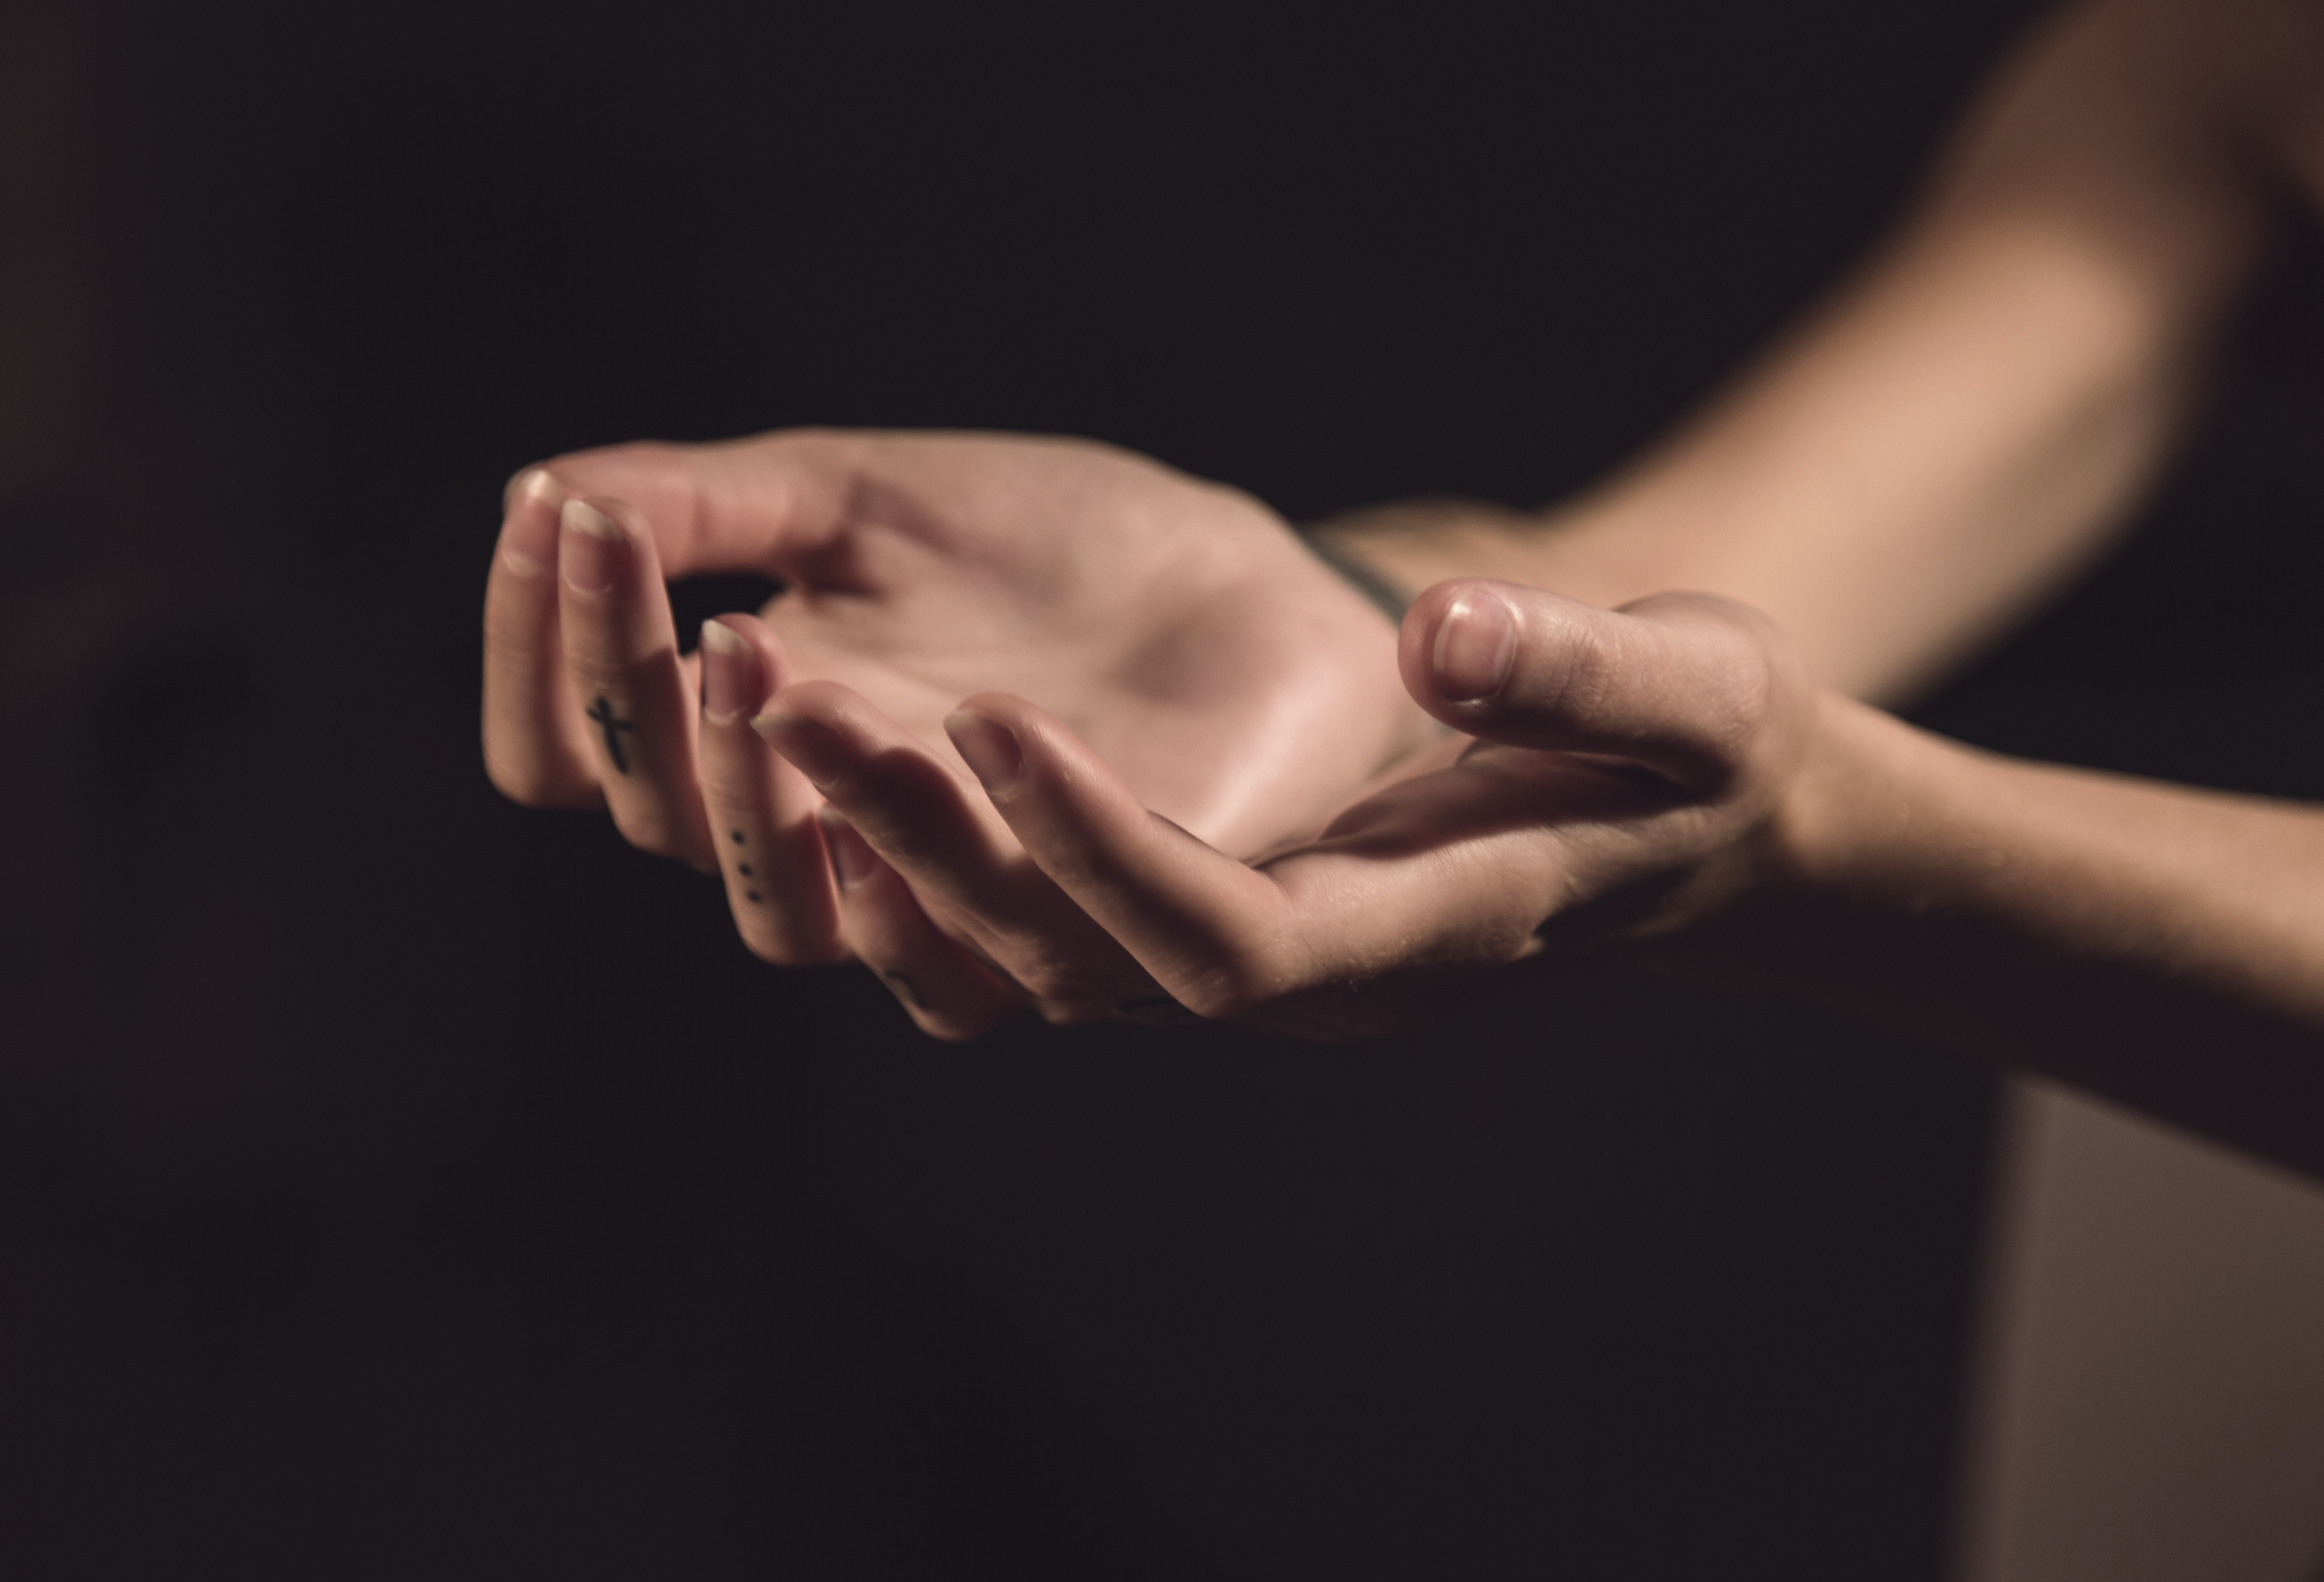
hand, open, light, girl, woman, photography, dark, female, young, finger, tattoo, human, two, together, arm, muscle, background, hands, palms, hand in hand, sense, hand holding